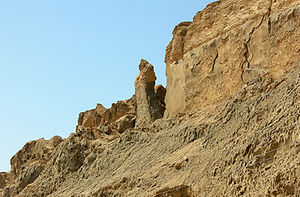
Sodoma og Gomorra
Saltstøtten kendt som "Lots hustru" på Sodom-bjerget ved Det døde hav, Israel.
Sodoma og Gomorra var ifølge Første Mosebog to byer, som Gud tilintetgjorde for deres synders skyld. Byerne omtales også i Det nye testamente og i Koranen. Deres eksistens og beliggenhed er omstridt, men i dagens Israel hævdes det, at Sodoma og Gomorra lå langs den sydøstlige strandbred af Det døde hav.